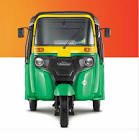
Vehicle type: Auto Rickshaws